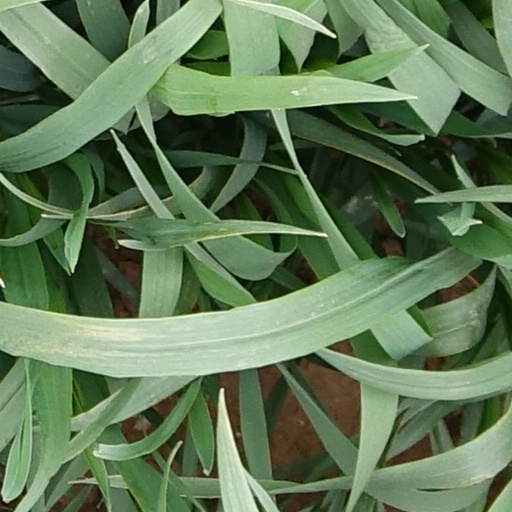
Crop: wheat